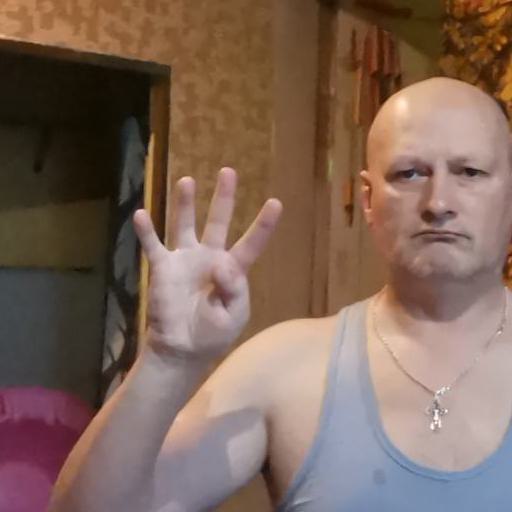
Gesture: four